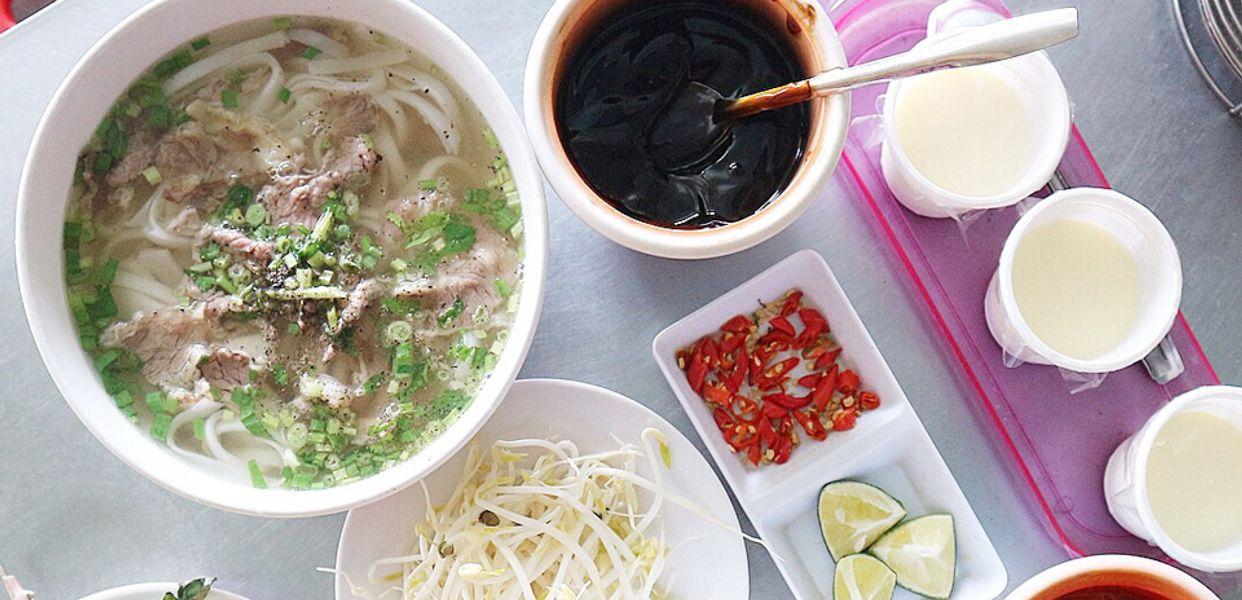
ở bên cạnh tô phở có sự xuất hiện của nhiều hương liệu